Kabwelume Falls

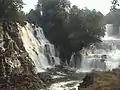
Kabwelume falls in the dry season

Kabwelume Falls is a waterfall on the Kalungwishi River in the Northern Province of Zambia. The falls is about 6 km down stream of Lumangwe Falls. When viewed at peak water volume (April/May), a month after the wet season, the falls makes a spectacular semi circle of falling water. There are plans to build a hydro power station on this falls.